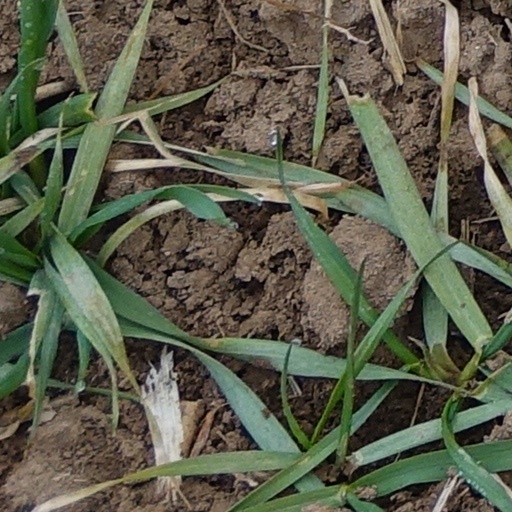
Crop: wheat